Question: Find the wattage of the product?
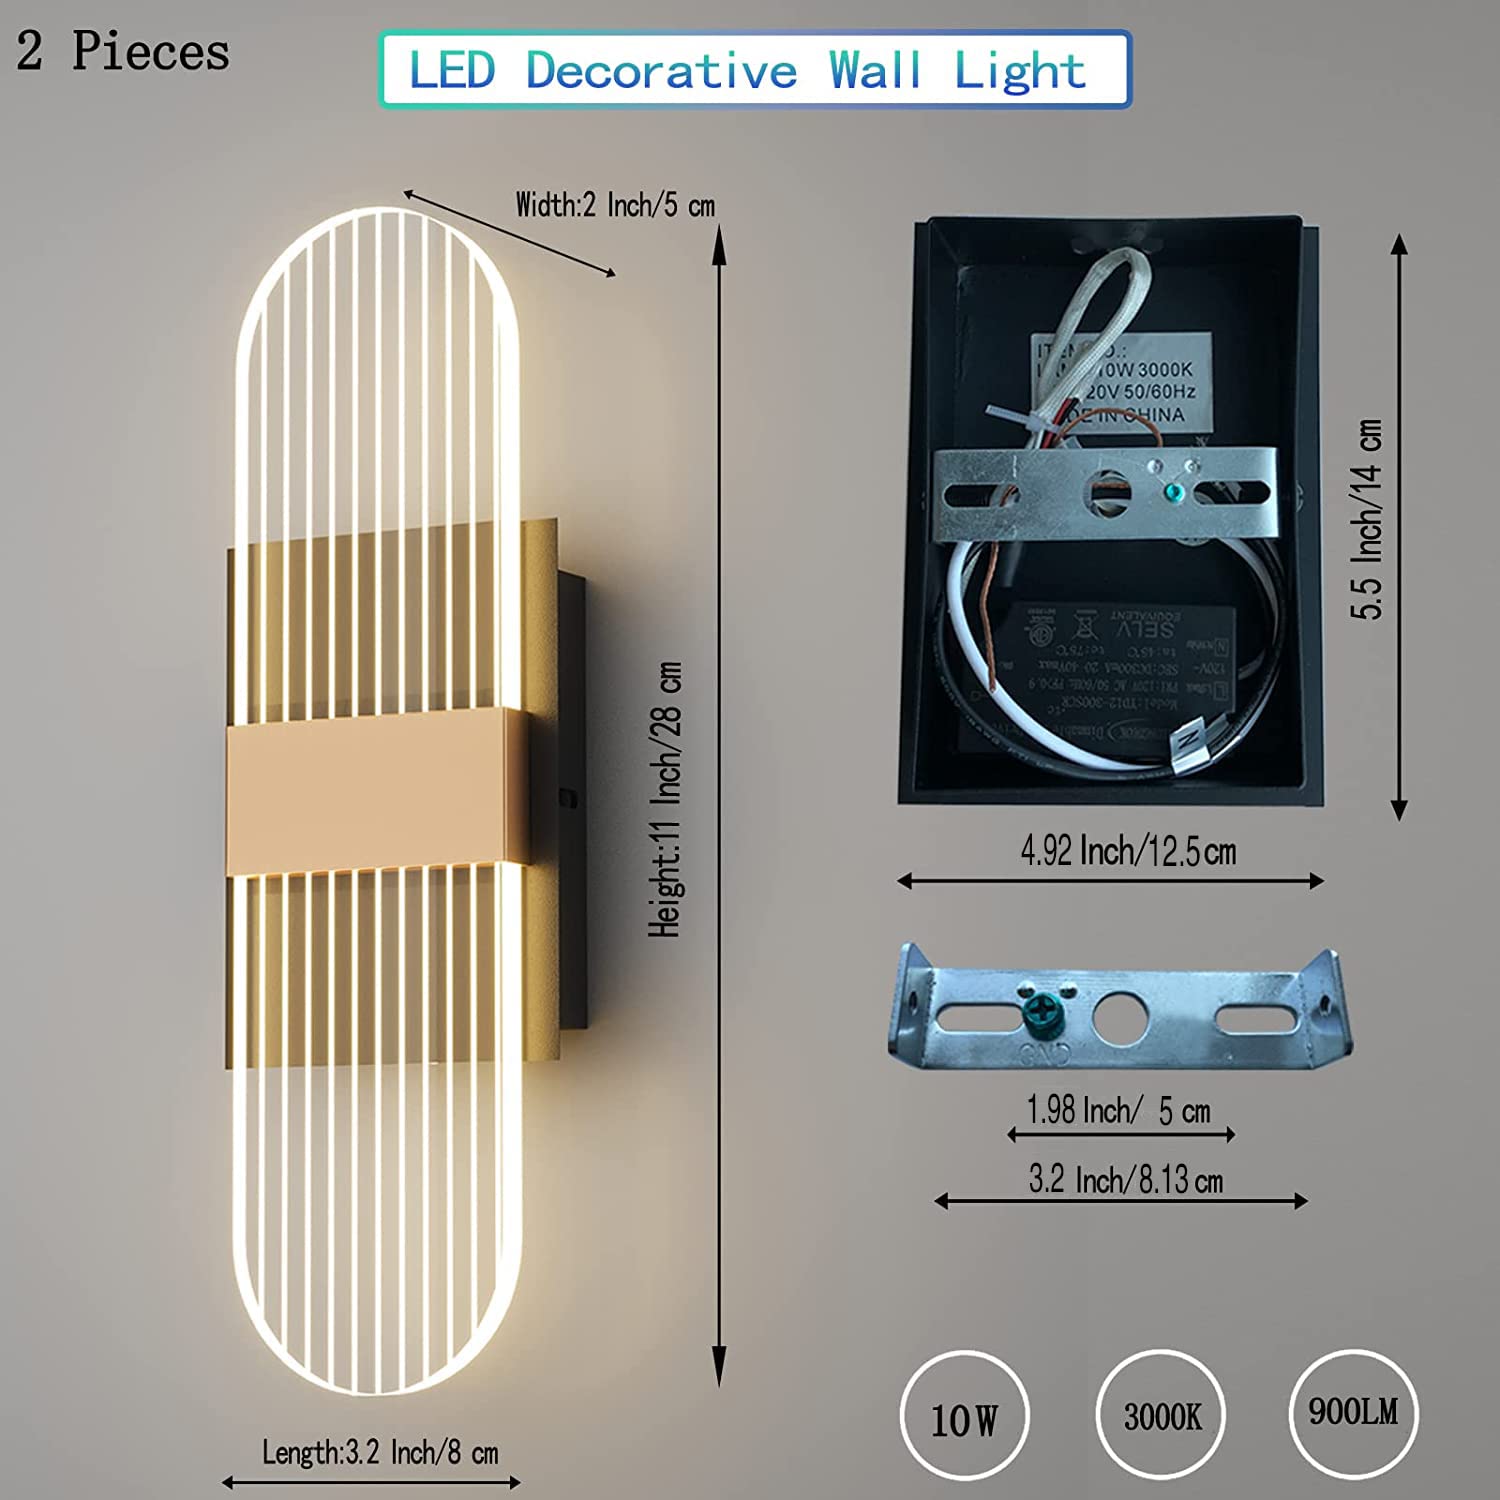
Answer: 10.0 watt